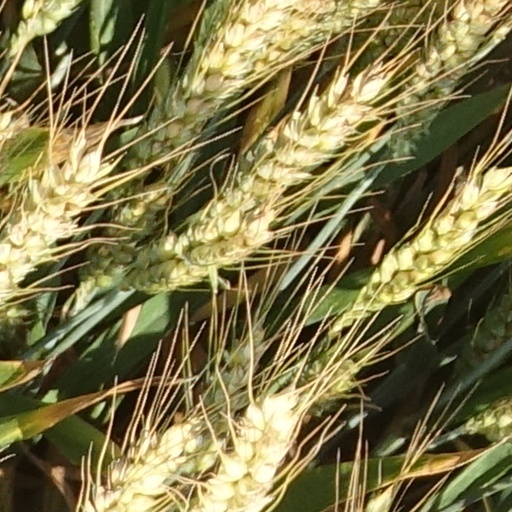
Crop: wheat